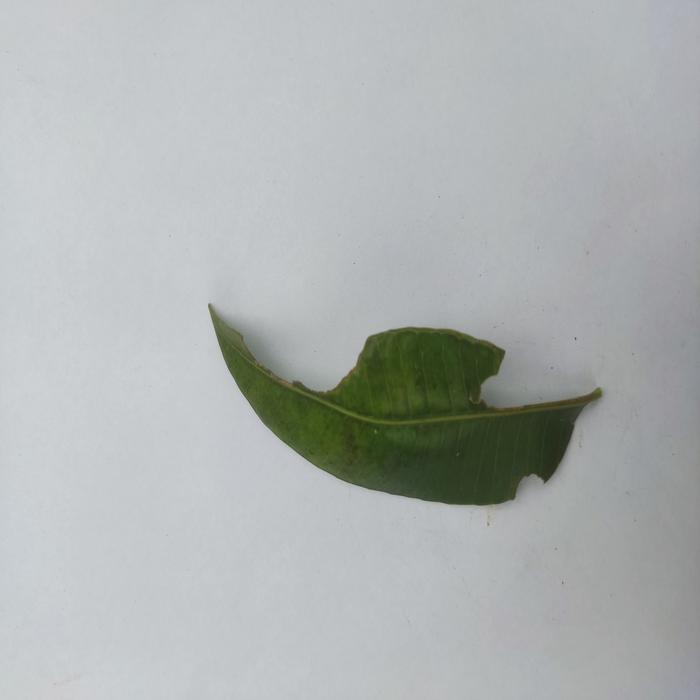
Crop: Hog Plum
Leaf condition: Caterpillars_Infestation